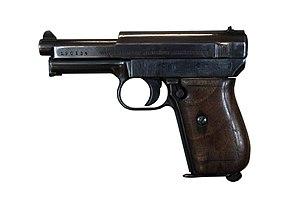
Dérivé du Mauser 1910, le Mauser 1914, inventé par Josef Nickl, est un pistolet semi-automatique de calibre 32 ACP, il fonctionne selon le système culasse non calée.